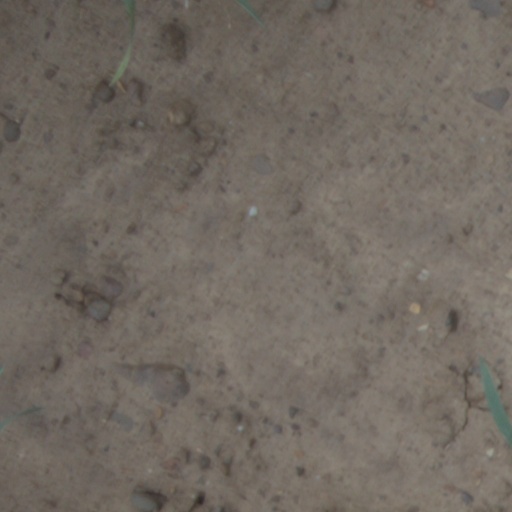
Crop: wheat